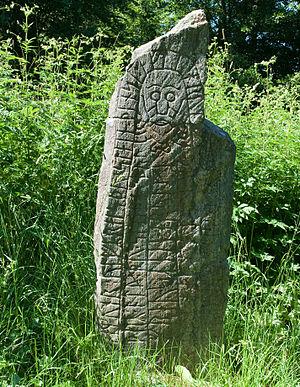
Cette liste non exhaustive, recense les sites mégalithiques encore visibles en Suède.